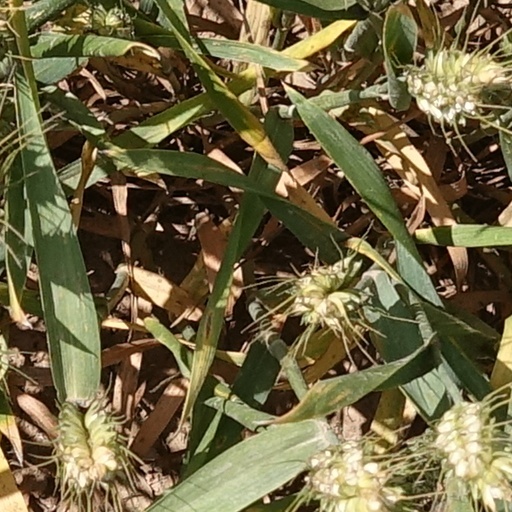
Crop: wheat